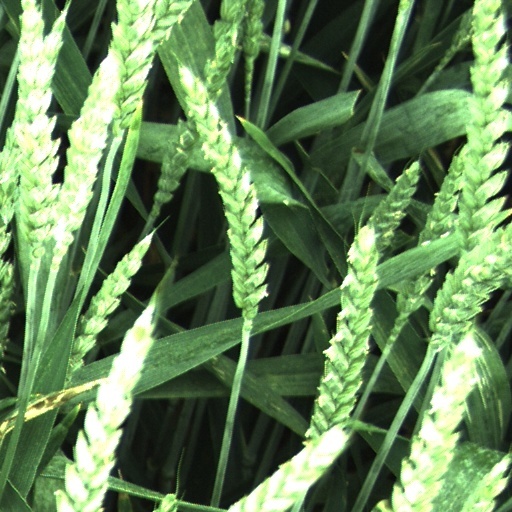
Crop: wheat